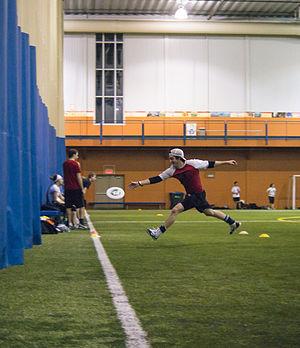
L'ultimate est un sport collectif utilisant un disque opposant deux équipes de sept joueurs. L'objectif est de marquer des points en progressant sur le terrain par des passes successives vers la zone d'en-but adverse et d'y rattraper le disque.